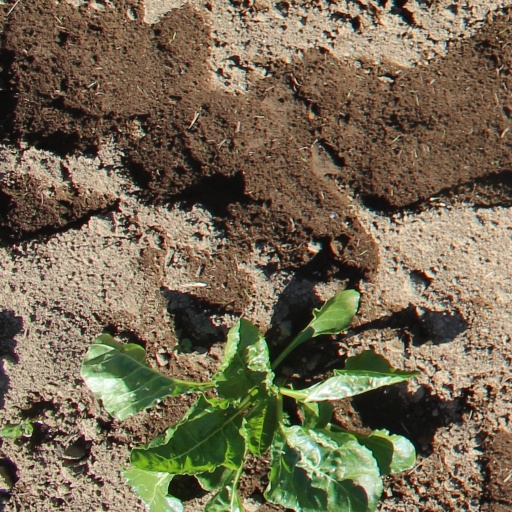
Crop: sugar beet